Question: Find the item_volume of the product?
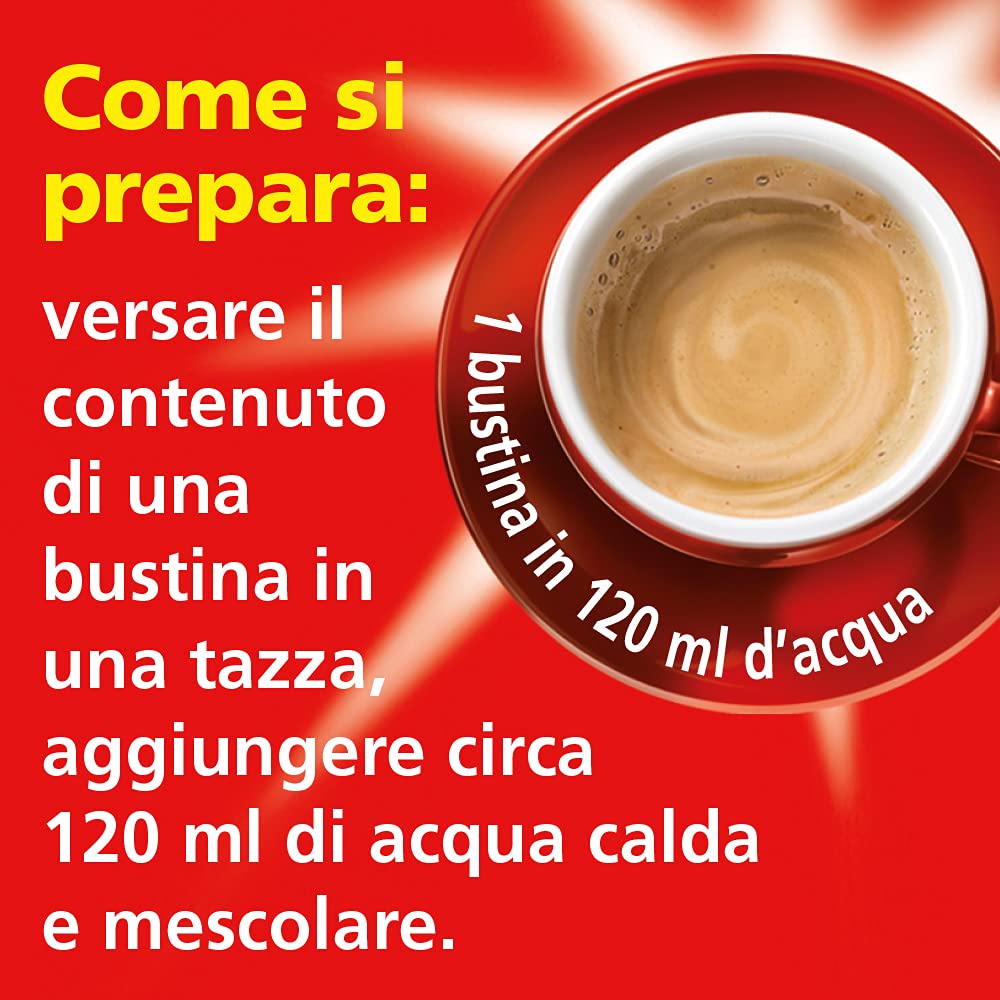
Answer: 120.0 millilitre